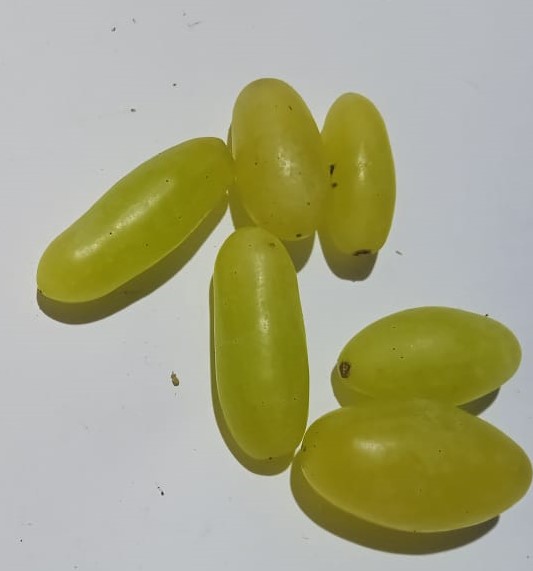
Fruit: grape
Condition: fresh